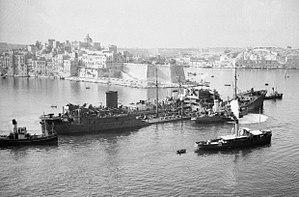
Malte, en forme longue la République de Malte, est un État insulaire d'Europe situé au milieu de la Méditerranée, à 93 kilomètres au sud de la Sicile. Il est constitué d'un archipel de huit îles, dont quatre sont habitées, et de plusieurs îlots et rochers. La capitale du pays est La Valette, établie sur l'île de Malte.
Malte, en forme longue la République de Malte, est un État insulaire d'Europe situé au milieu de la Méditerranée, à 93 kilomètres au sud de la Sicile. Il est constitué d'un archipel de huit îles, dont quatre sont habitées, et de plusieurs îlots et rochers. La capitale du pays est La Valette, établie sur l'île de Malte.